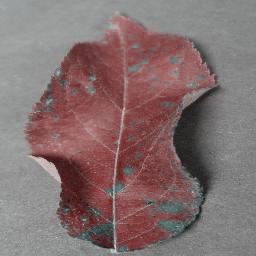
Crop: apple
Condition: cedar_rust